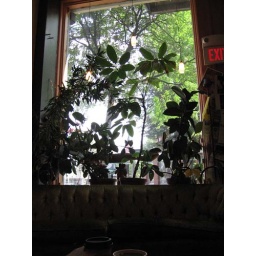
day seven - 6 - plants in the huge window at the bennington coffee shop